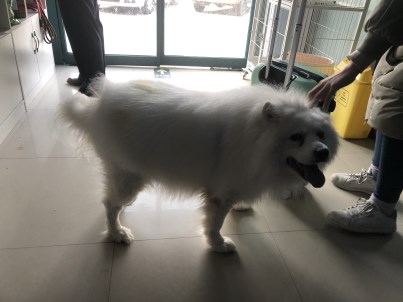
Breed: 2192-n000088-Samoyed